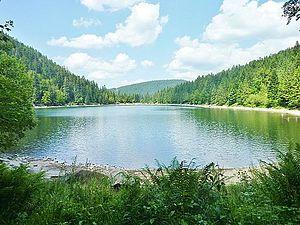
Lac des Corbeaux - Vue sur la vallée de Vologne et la montagne des Champis
Le lac des Corbeaux est un lac glaciaire de 9 hectares situé à 887 mètres d'altitude sur la commune de La Bresse, dans les Vosges.